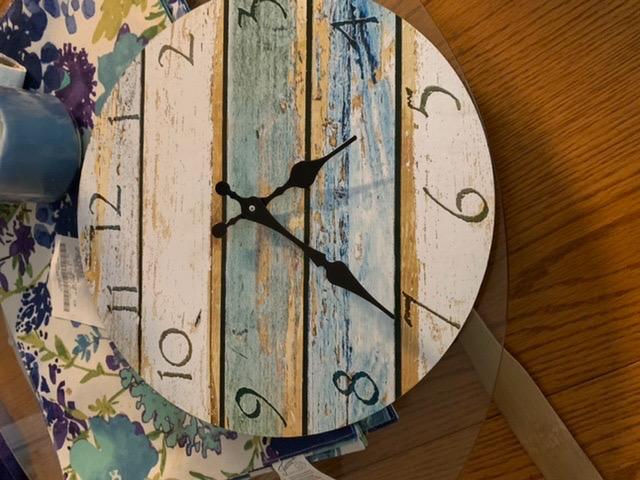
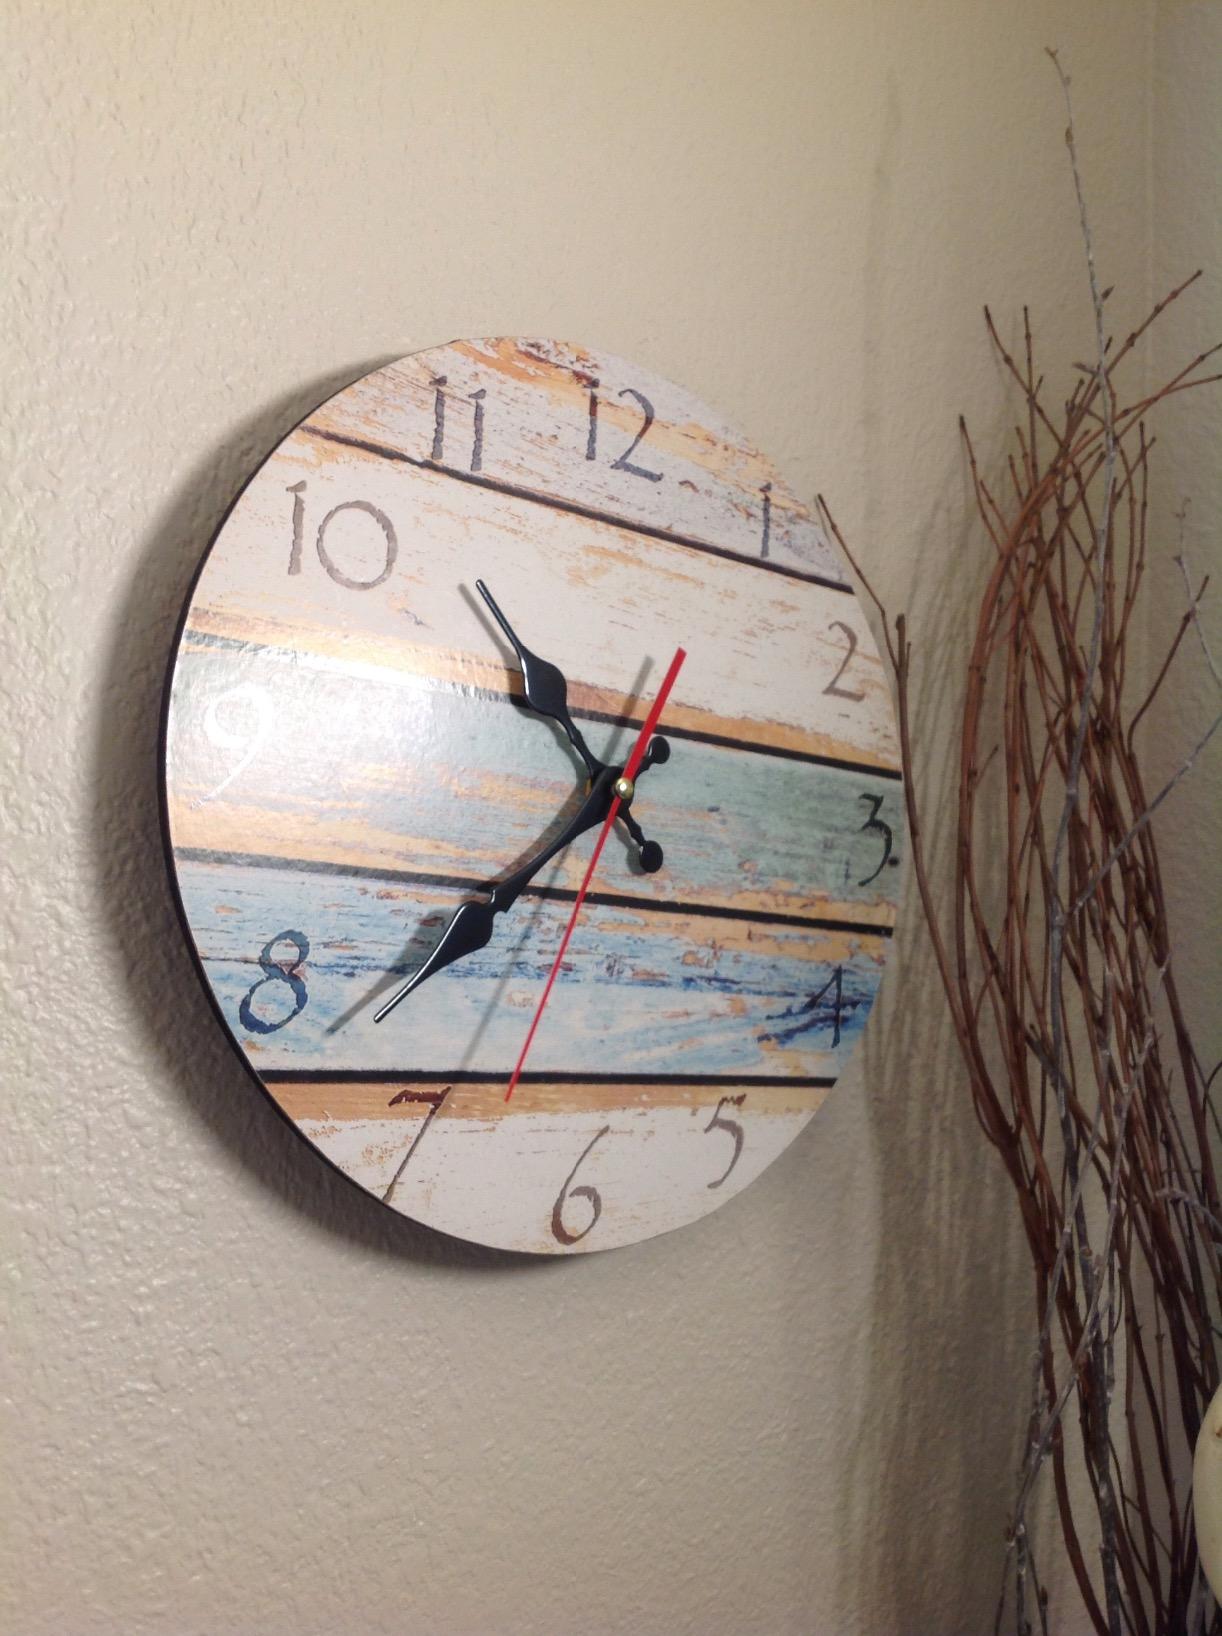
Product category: clock
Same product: yes